Hole in My Life

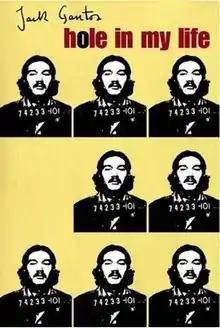
First edition

Hole in My Life is an American autobiography of Jack Gantos and was published by Macmillan Publishers in 2002. In 2003 the book was honored with the Michael L. Printz Award and the same year became a winner of the Robert F. Sibert Medal.